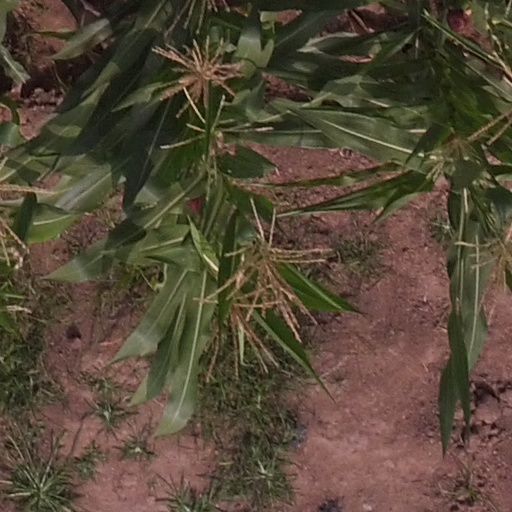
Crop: maize; corn